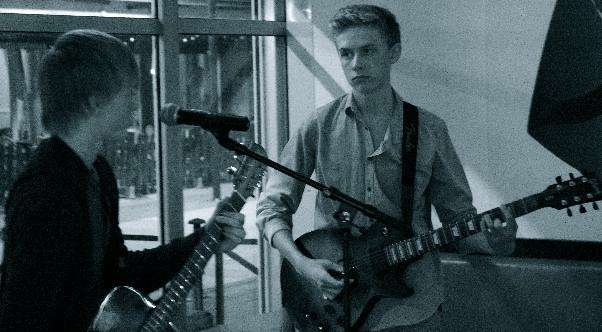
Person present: Yes